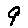
Label: 9